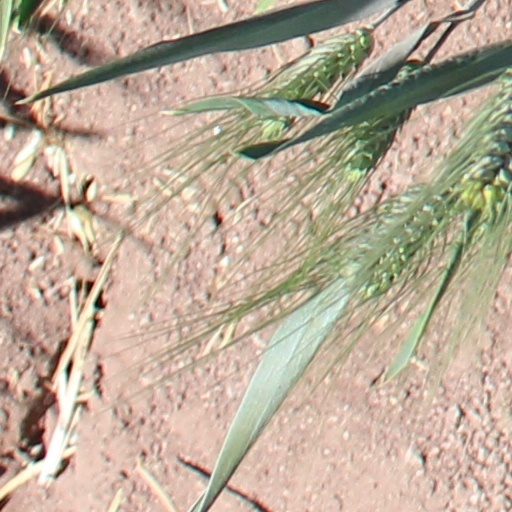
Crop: wheat